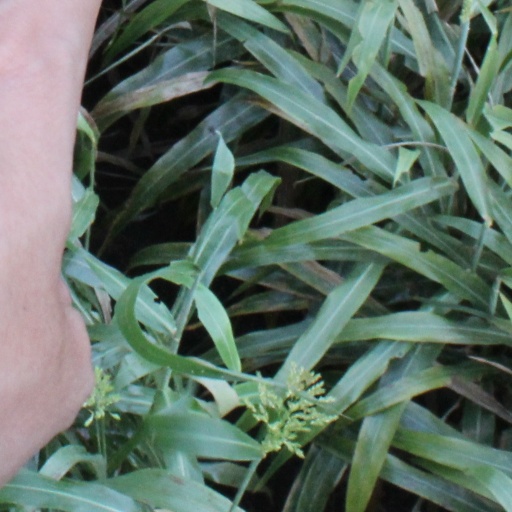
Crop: sorghum